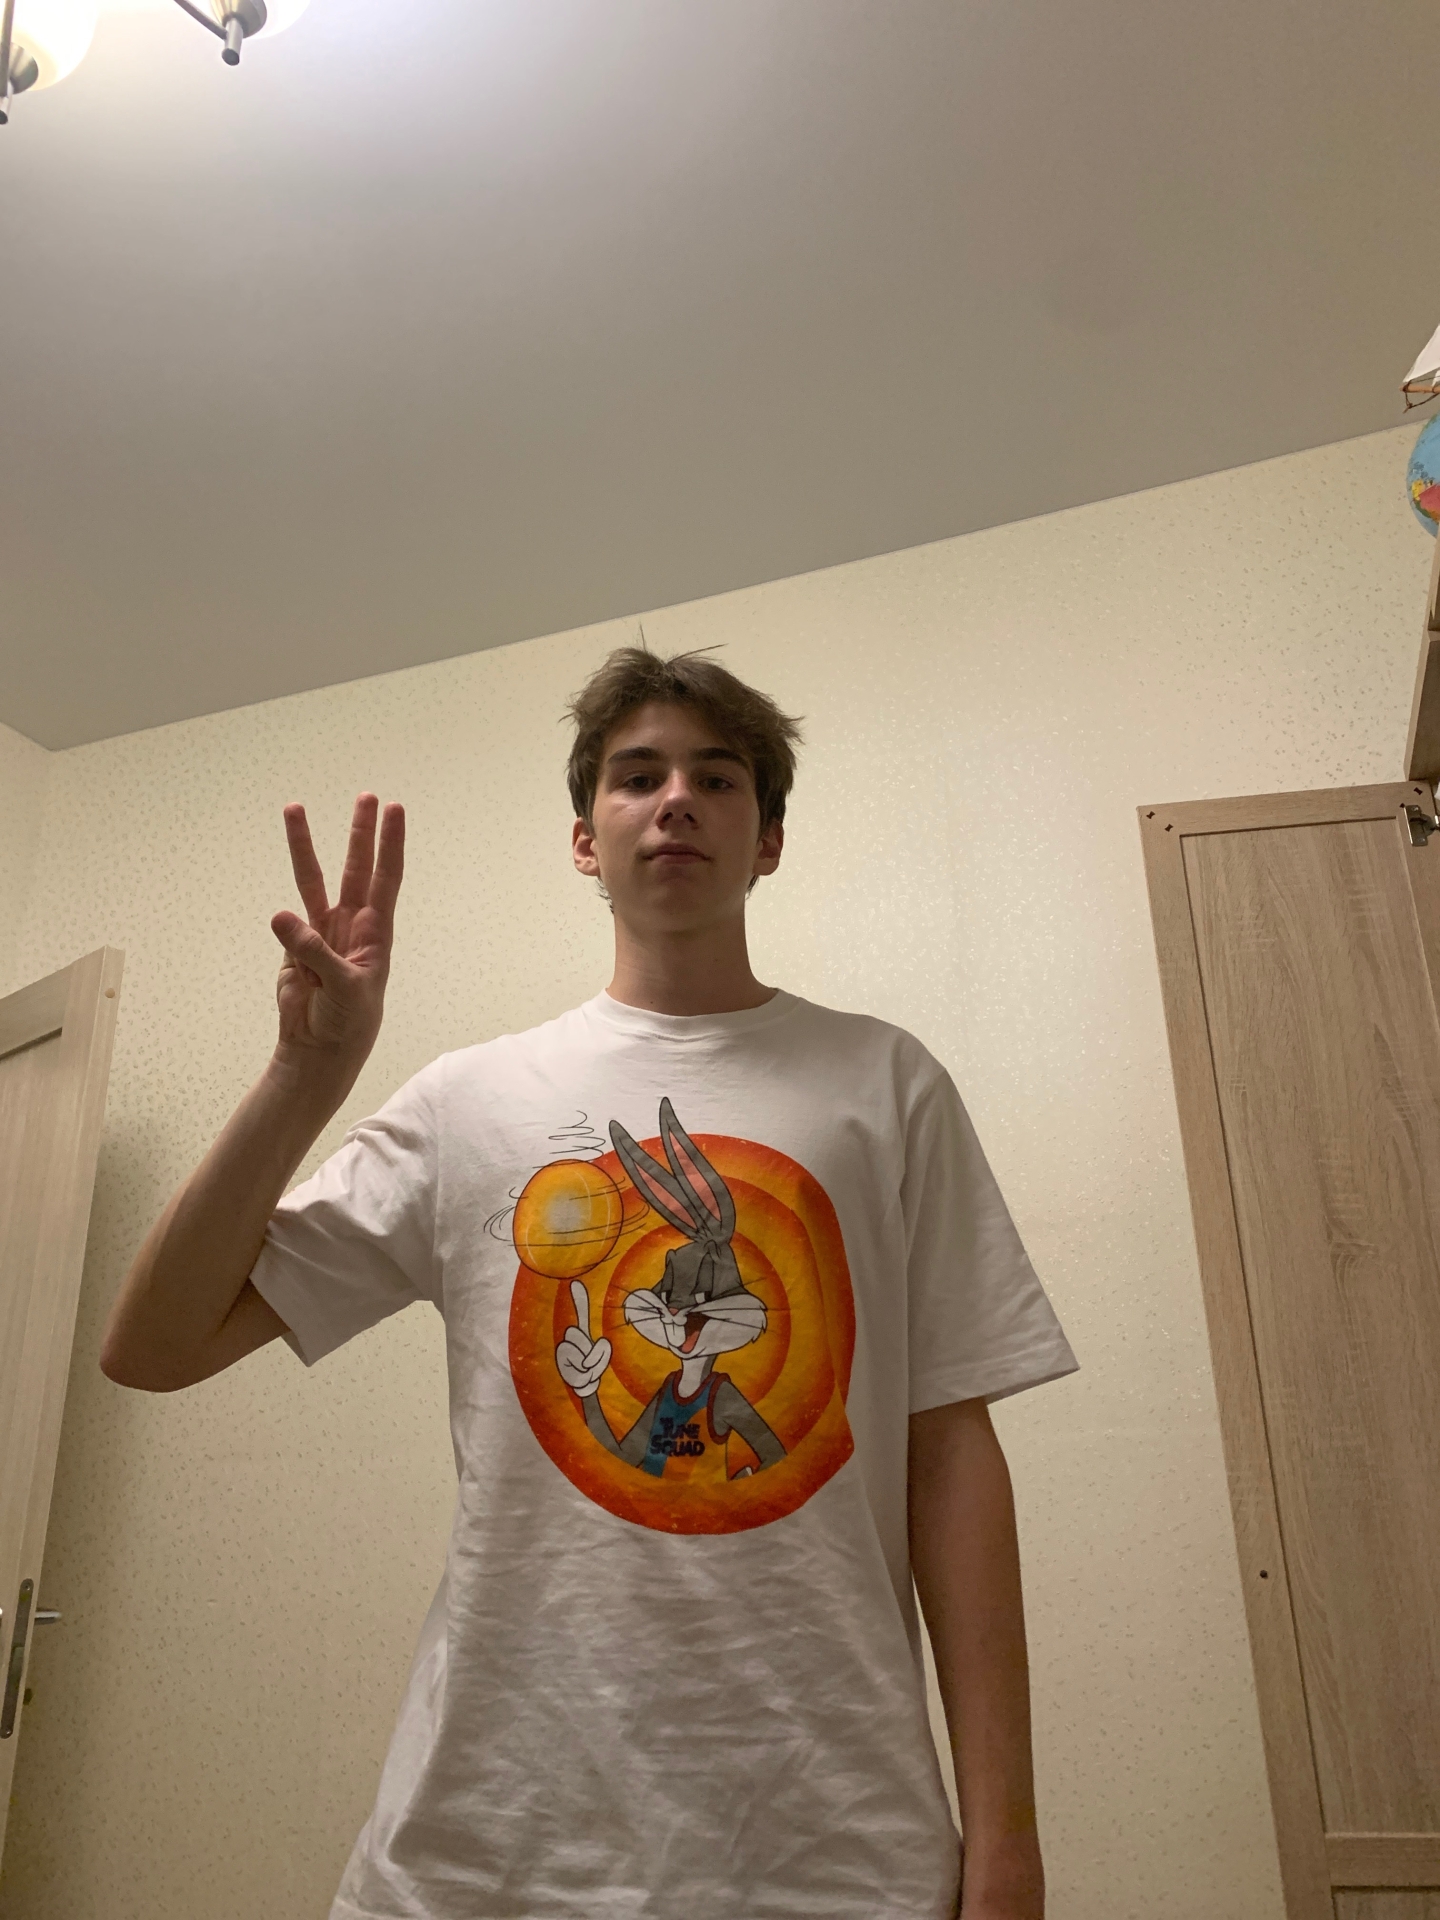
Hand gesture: three